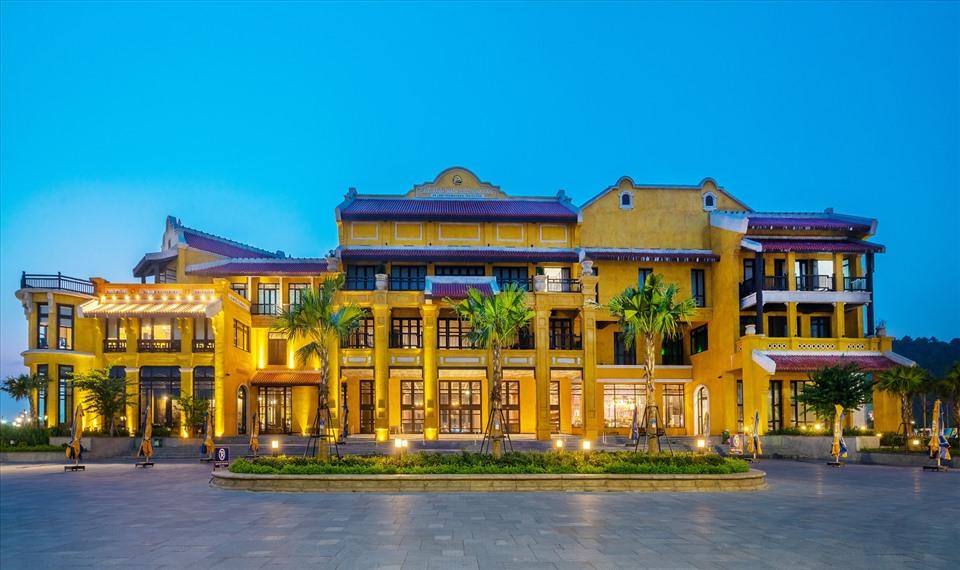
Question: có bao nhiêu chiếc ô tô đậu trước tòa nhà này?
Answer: không có chiếc ô tô nào